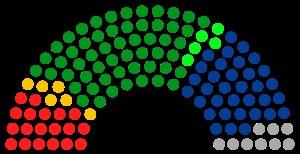
Les élections législatives mexicaines de 2015 se déroulent le 7 juin 2015 pour élire les 500 députés fédéraux de la chambre des députés. 300 sont élus à la majorité simple dans chacun des distritos electorales federales et 200 restant sont élus au scrutin proportionnel plurinominal l'une des 5 circonscriptions circunscripciones electorales.